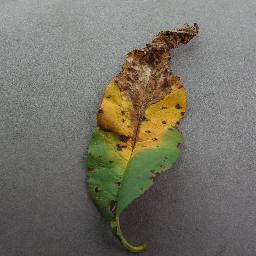
Label: Peach___Bacterial_spot